Yukon—Mackenzie River

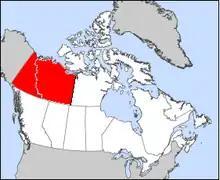

Yukon—Mackenzie River was a federal electoral district in Canada that was represented in the House of Commons of Canada from 1949 to 1953. It covered the Yukon Territory, and the southwestern part of the Northwest Territories. This riding was created in 1947, and was only used in the 1949 federal election. The Northwest Territories had not been represented in the House of Commons since 1905 following the creation of Alberta and Saskatchewan two years earlier. Yukon had been represented continuously since a byelection in January 1903.